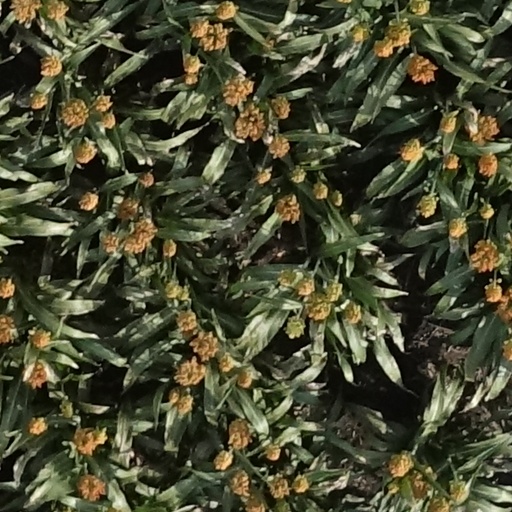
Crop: sorghum